Craig Kletzing

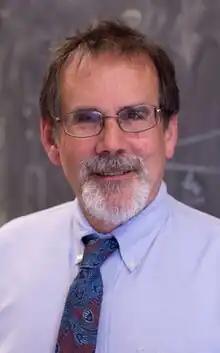

Craig Allen Kletzing (February 3, 1958 – August 10, 2023) was an American plasma physicist and professor at the University of Iowa, known for his work in space plasmas and laboratory plasmas. He conducted pioneering work in kinetic Alfvén waves, developed instruments for various NASA missions, and taught college level physics.